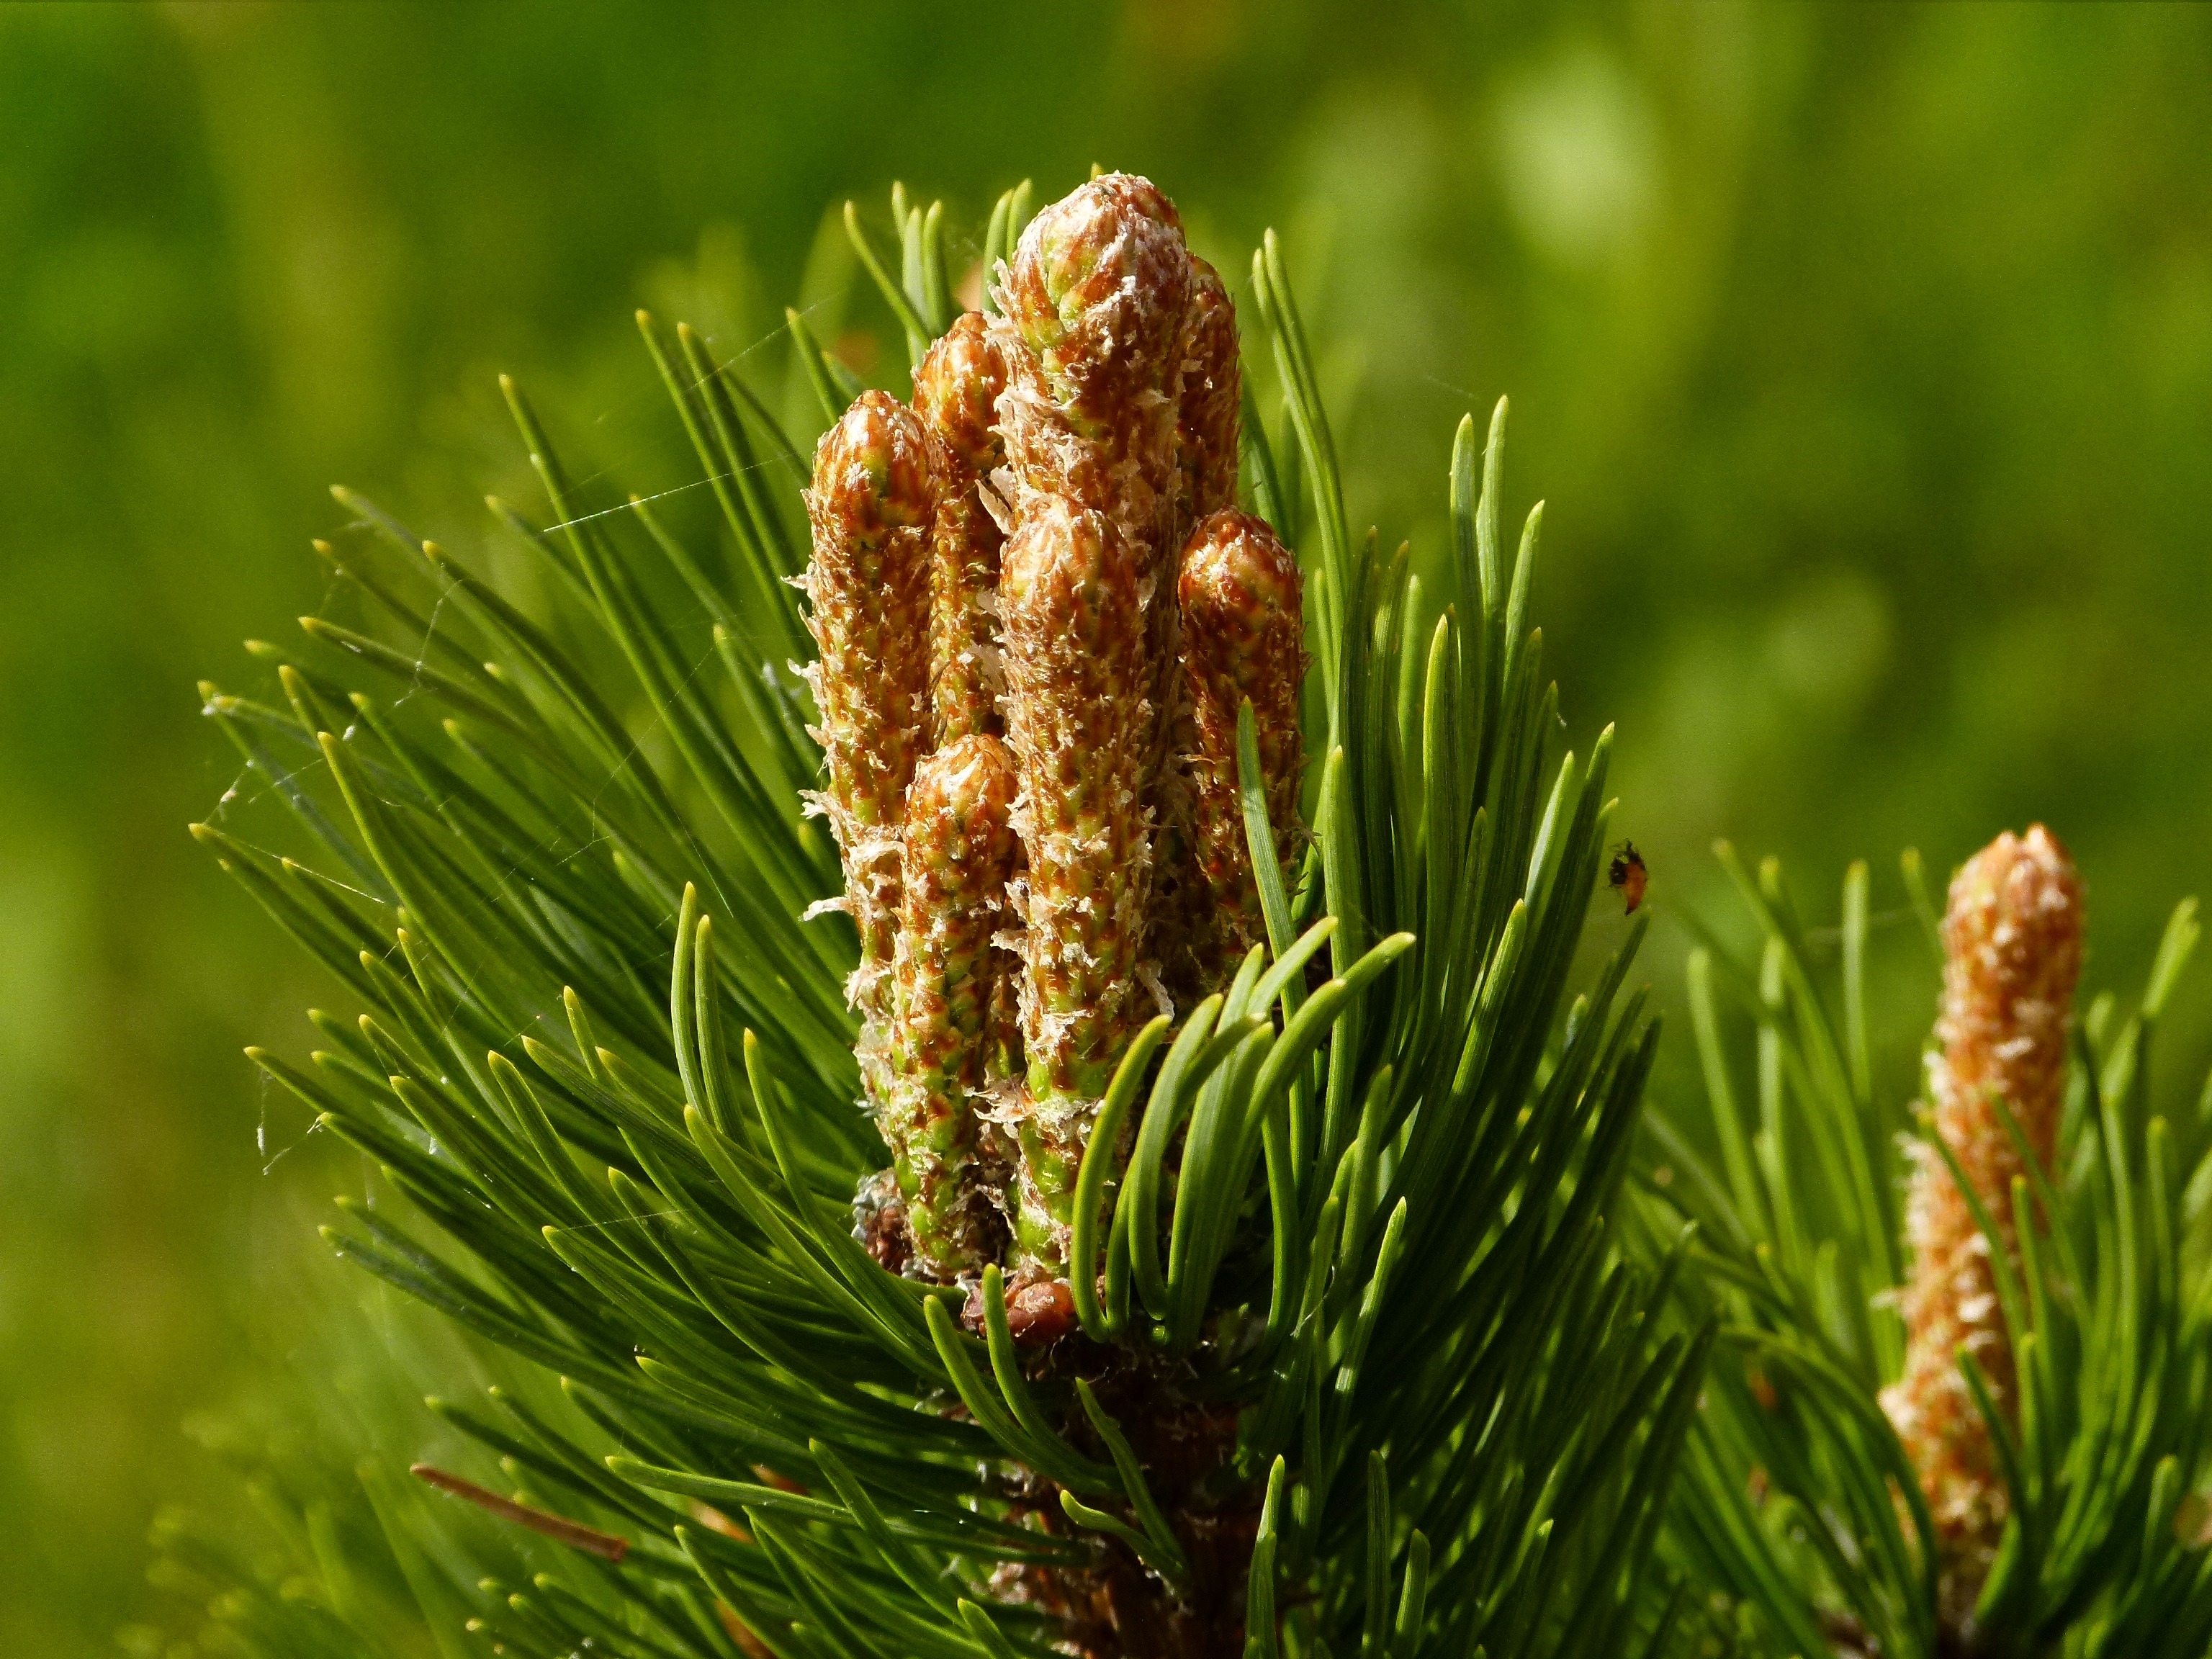
tree, nature, forest, grass, branch, plant, lawn, leaf, flower, scrub, pine, botany, fir, flora, fauna, conifer, close up, spruce, bud, larch, macro photography, flowering plant, pine family, grass family, plant stem, woody plant, land plant